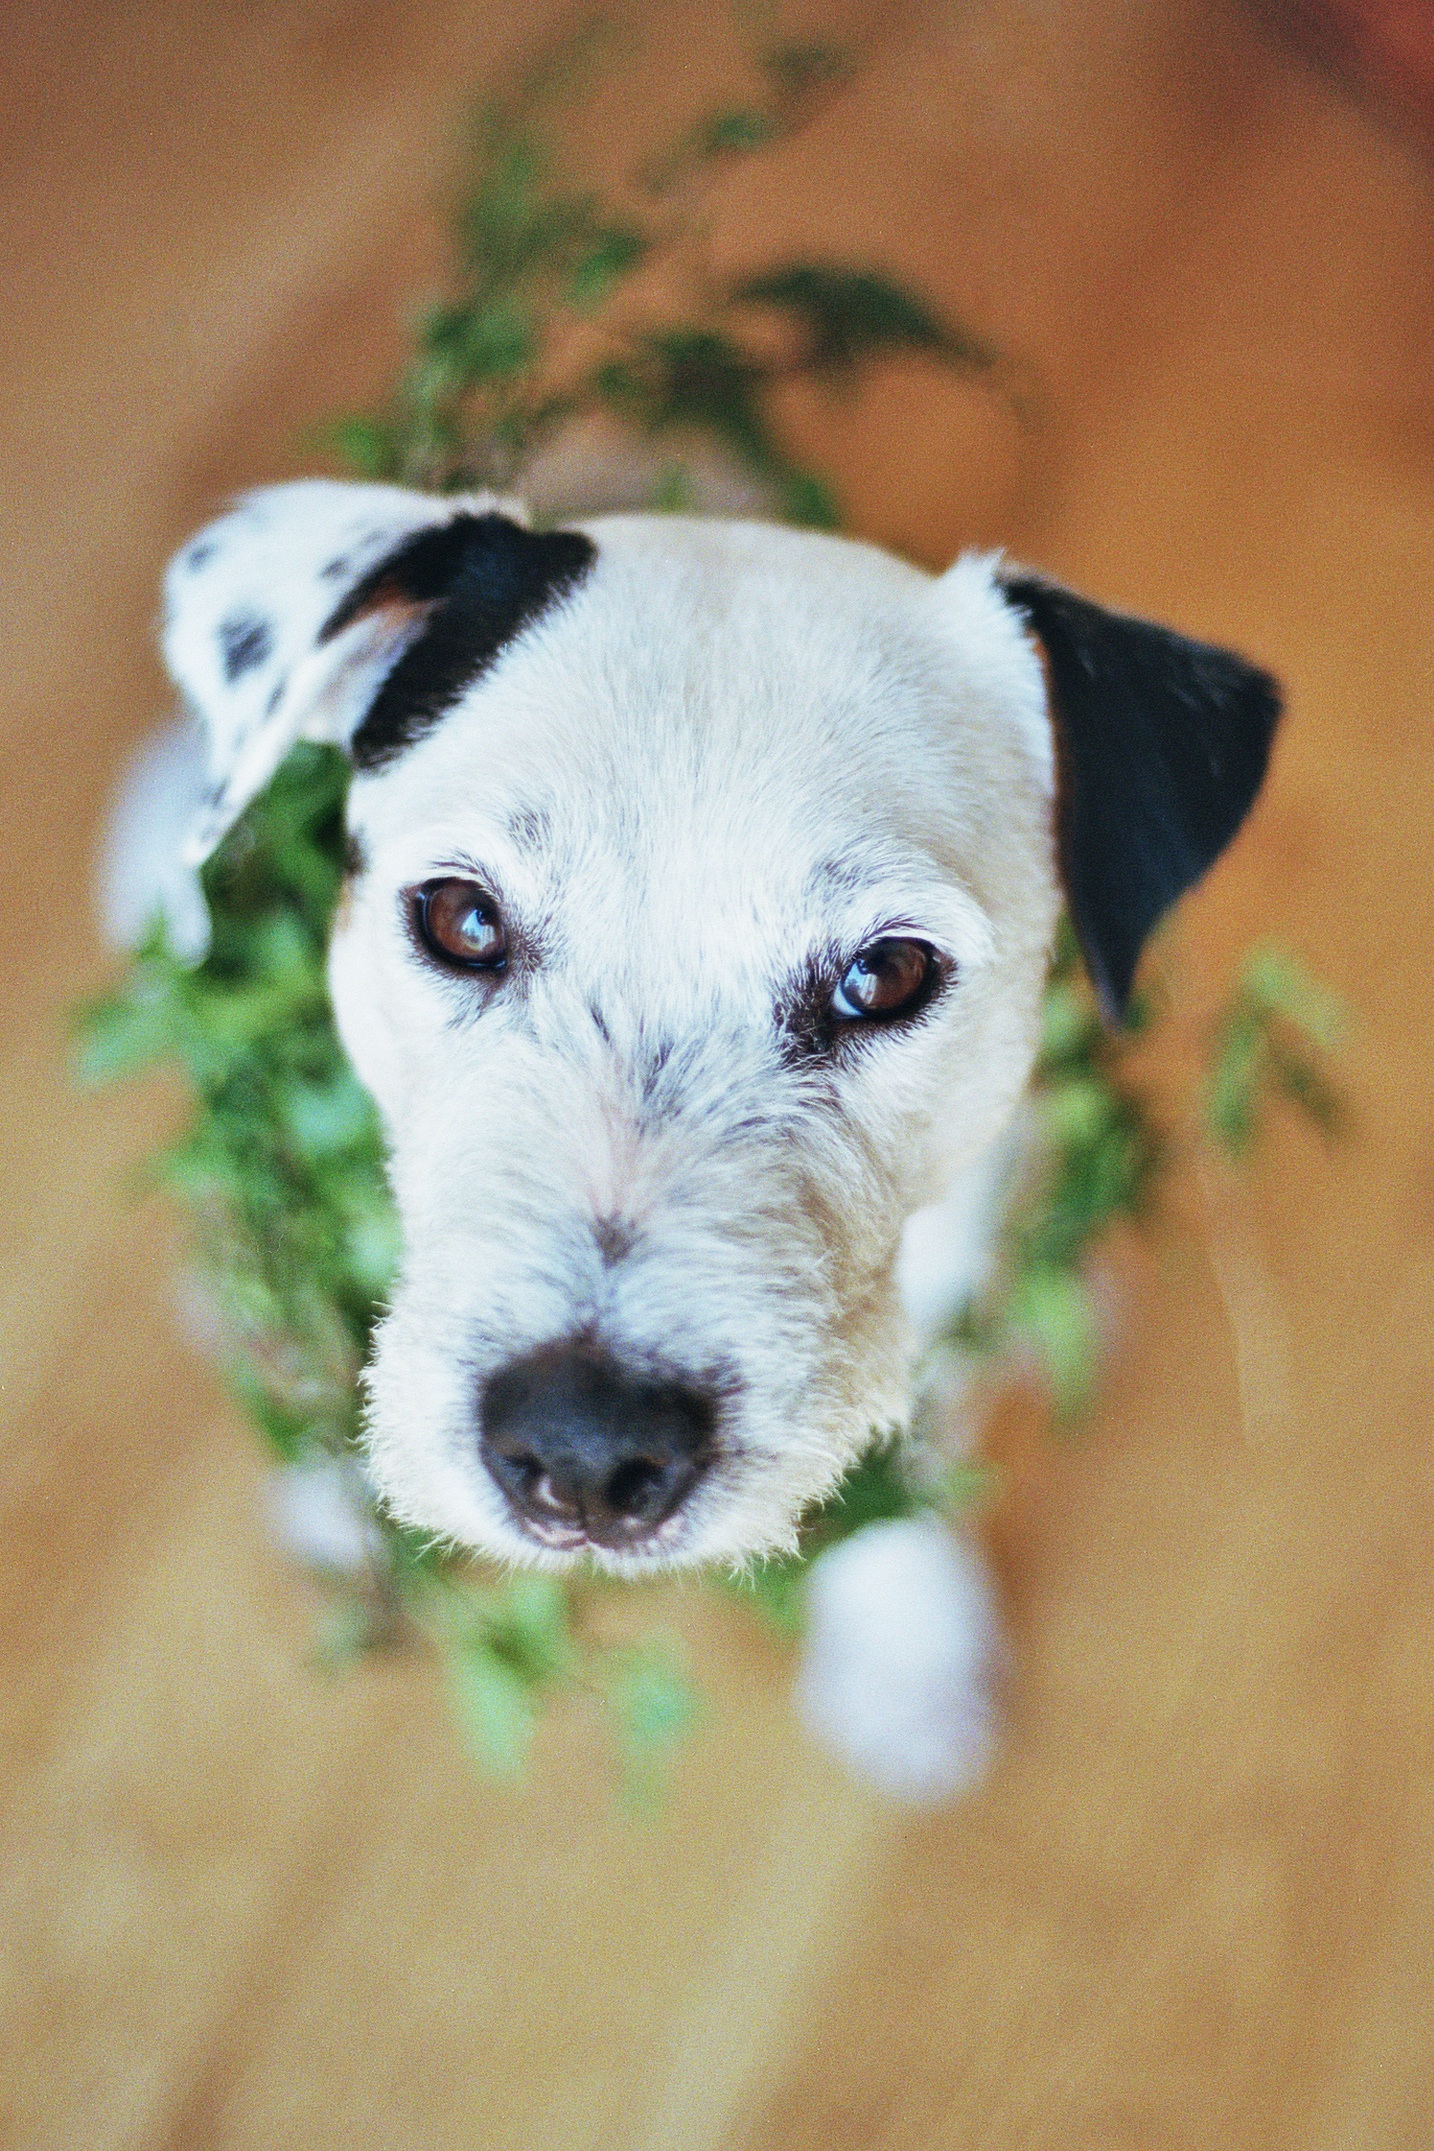
puppy, dog, mammal, vertebrate, schnauzer, miniature schnauzer, terrier, dog like mammal, schnoodle, dog crossbreeds